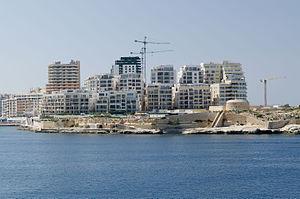
Sliema vue depuis Triq Marsamxett à La Valette, Malte.